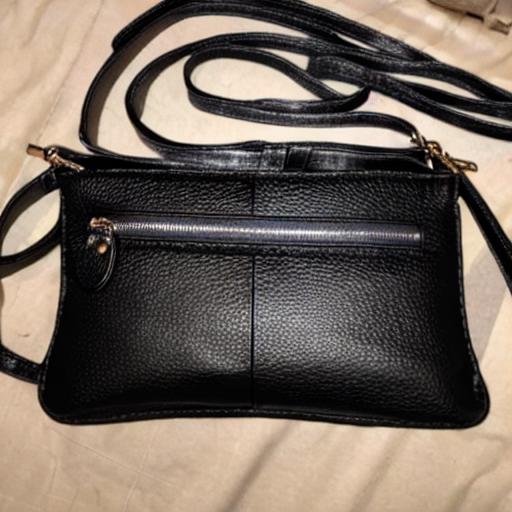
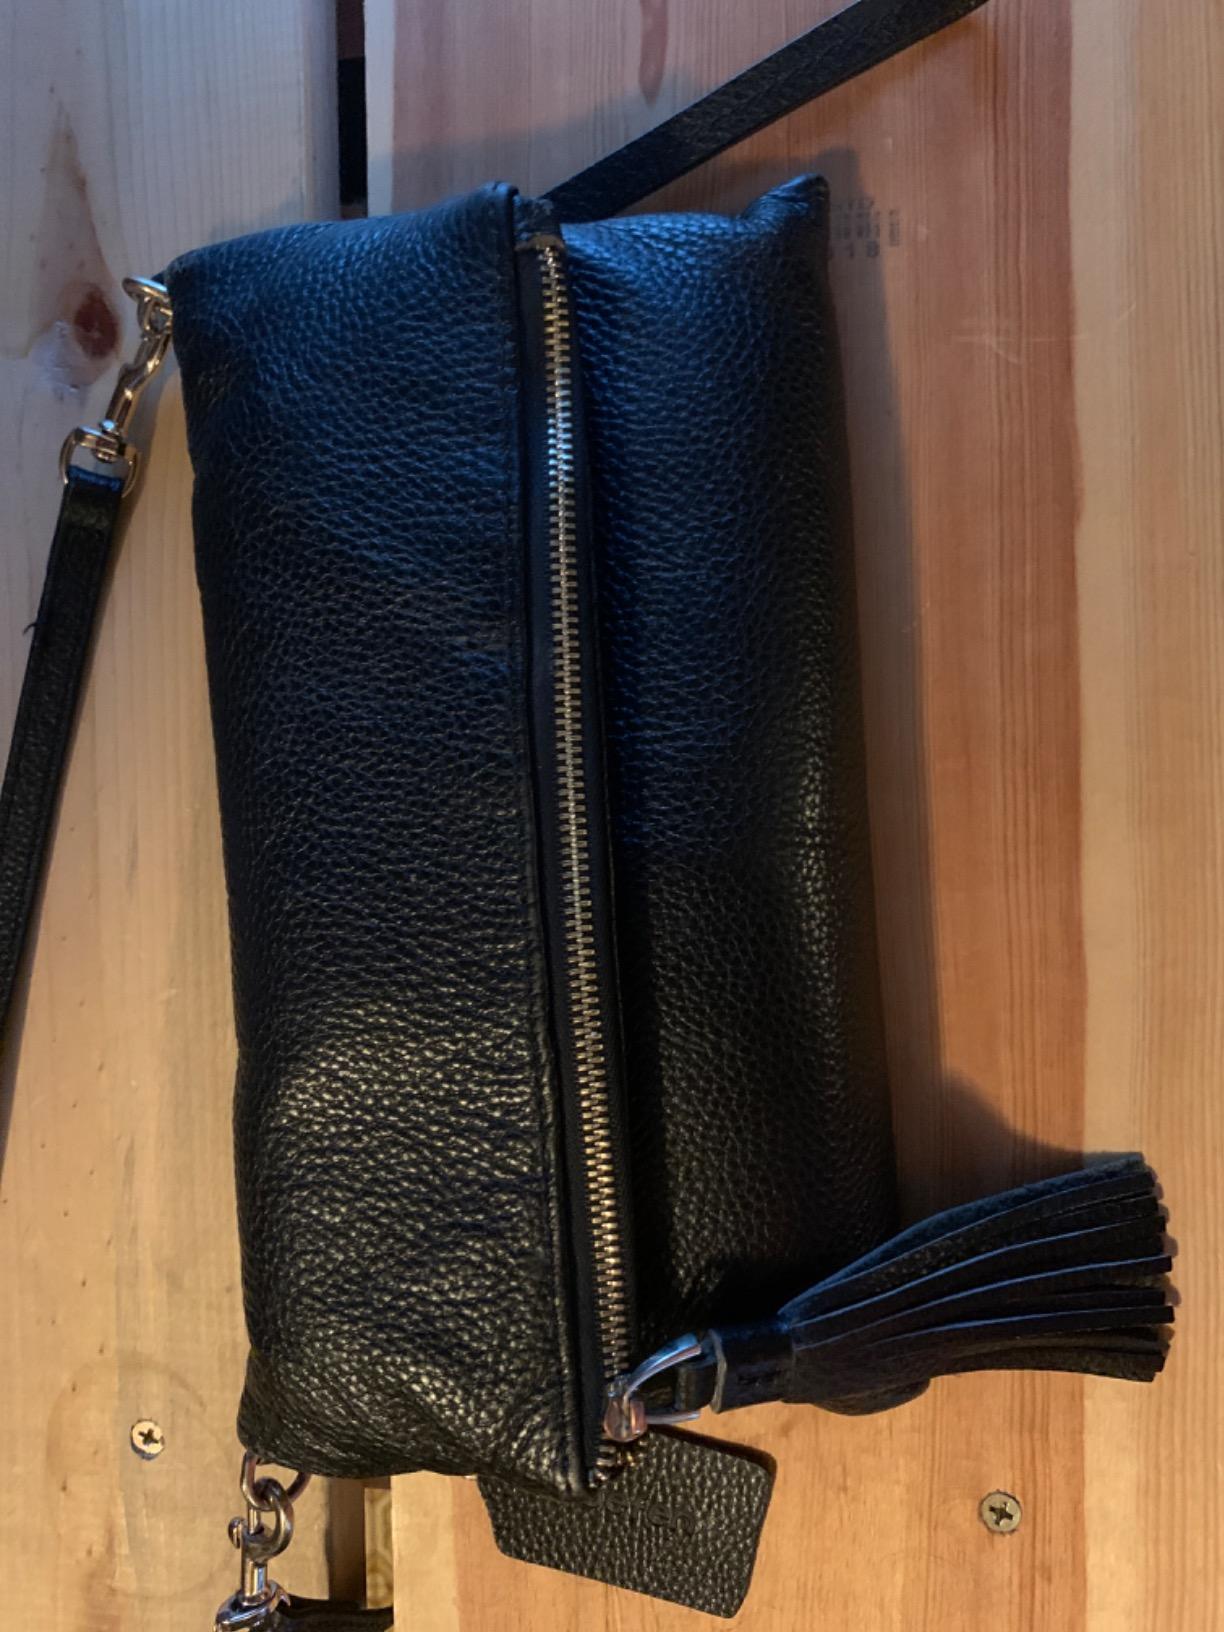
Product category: accessories_handbag
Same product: no